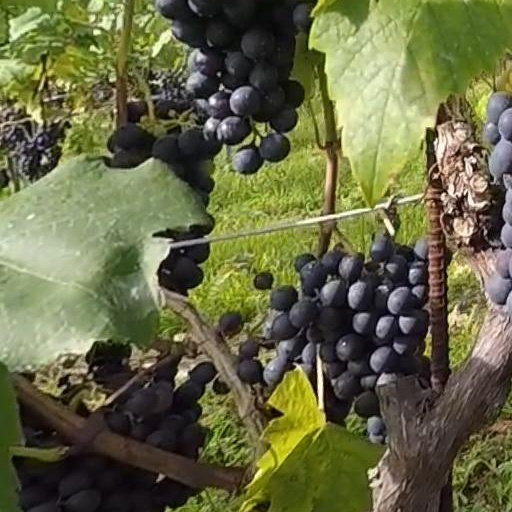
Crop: grape